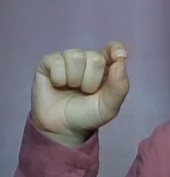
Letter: fa